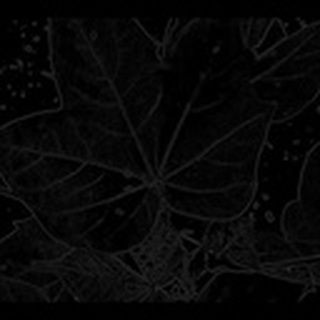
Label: healthy_cotton